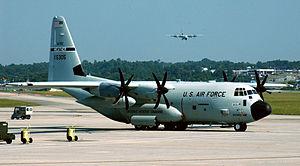
Le Lockheed WC-130 Hurricane Hunter est un avion à ailes hautes de moyenne portée utilisé lors des missions de reconnaissances météorologiques. C'est la version modifiée du C-130, il est équipé de nombreux instruments destinés à mesurer le mouvement, la taille et l'intensité des tempêtes tropicales, de neige et des ouragans. Le WC-130 est utilisé par le 53ᵉ escadron de reconnaissance météorologique de l'US Air Force.